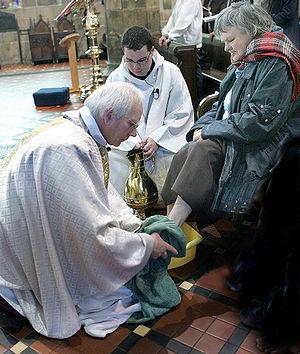
Le Jeudi saint est le jeudi précédant Pâques. Il commémore pour les chrétiens l'institution par Jésus-Christ du sacrement de l'Eucharistie, lors de la Cène qui est le dernier repas pris avec ses disciples avant son arrestation. Dans les représentations artistiques, saint Jean s'appuie sur la poitrine du Christ, comme le décrit le récit évangélique.